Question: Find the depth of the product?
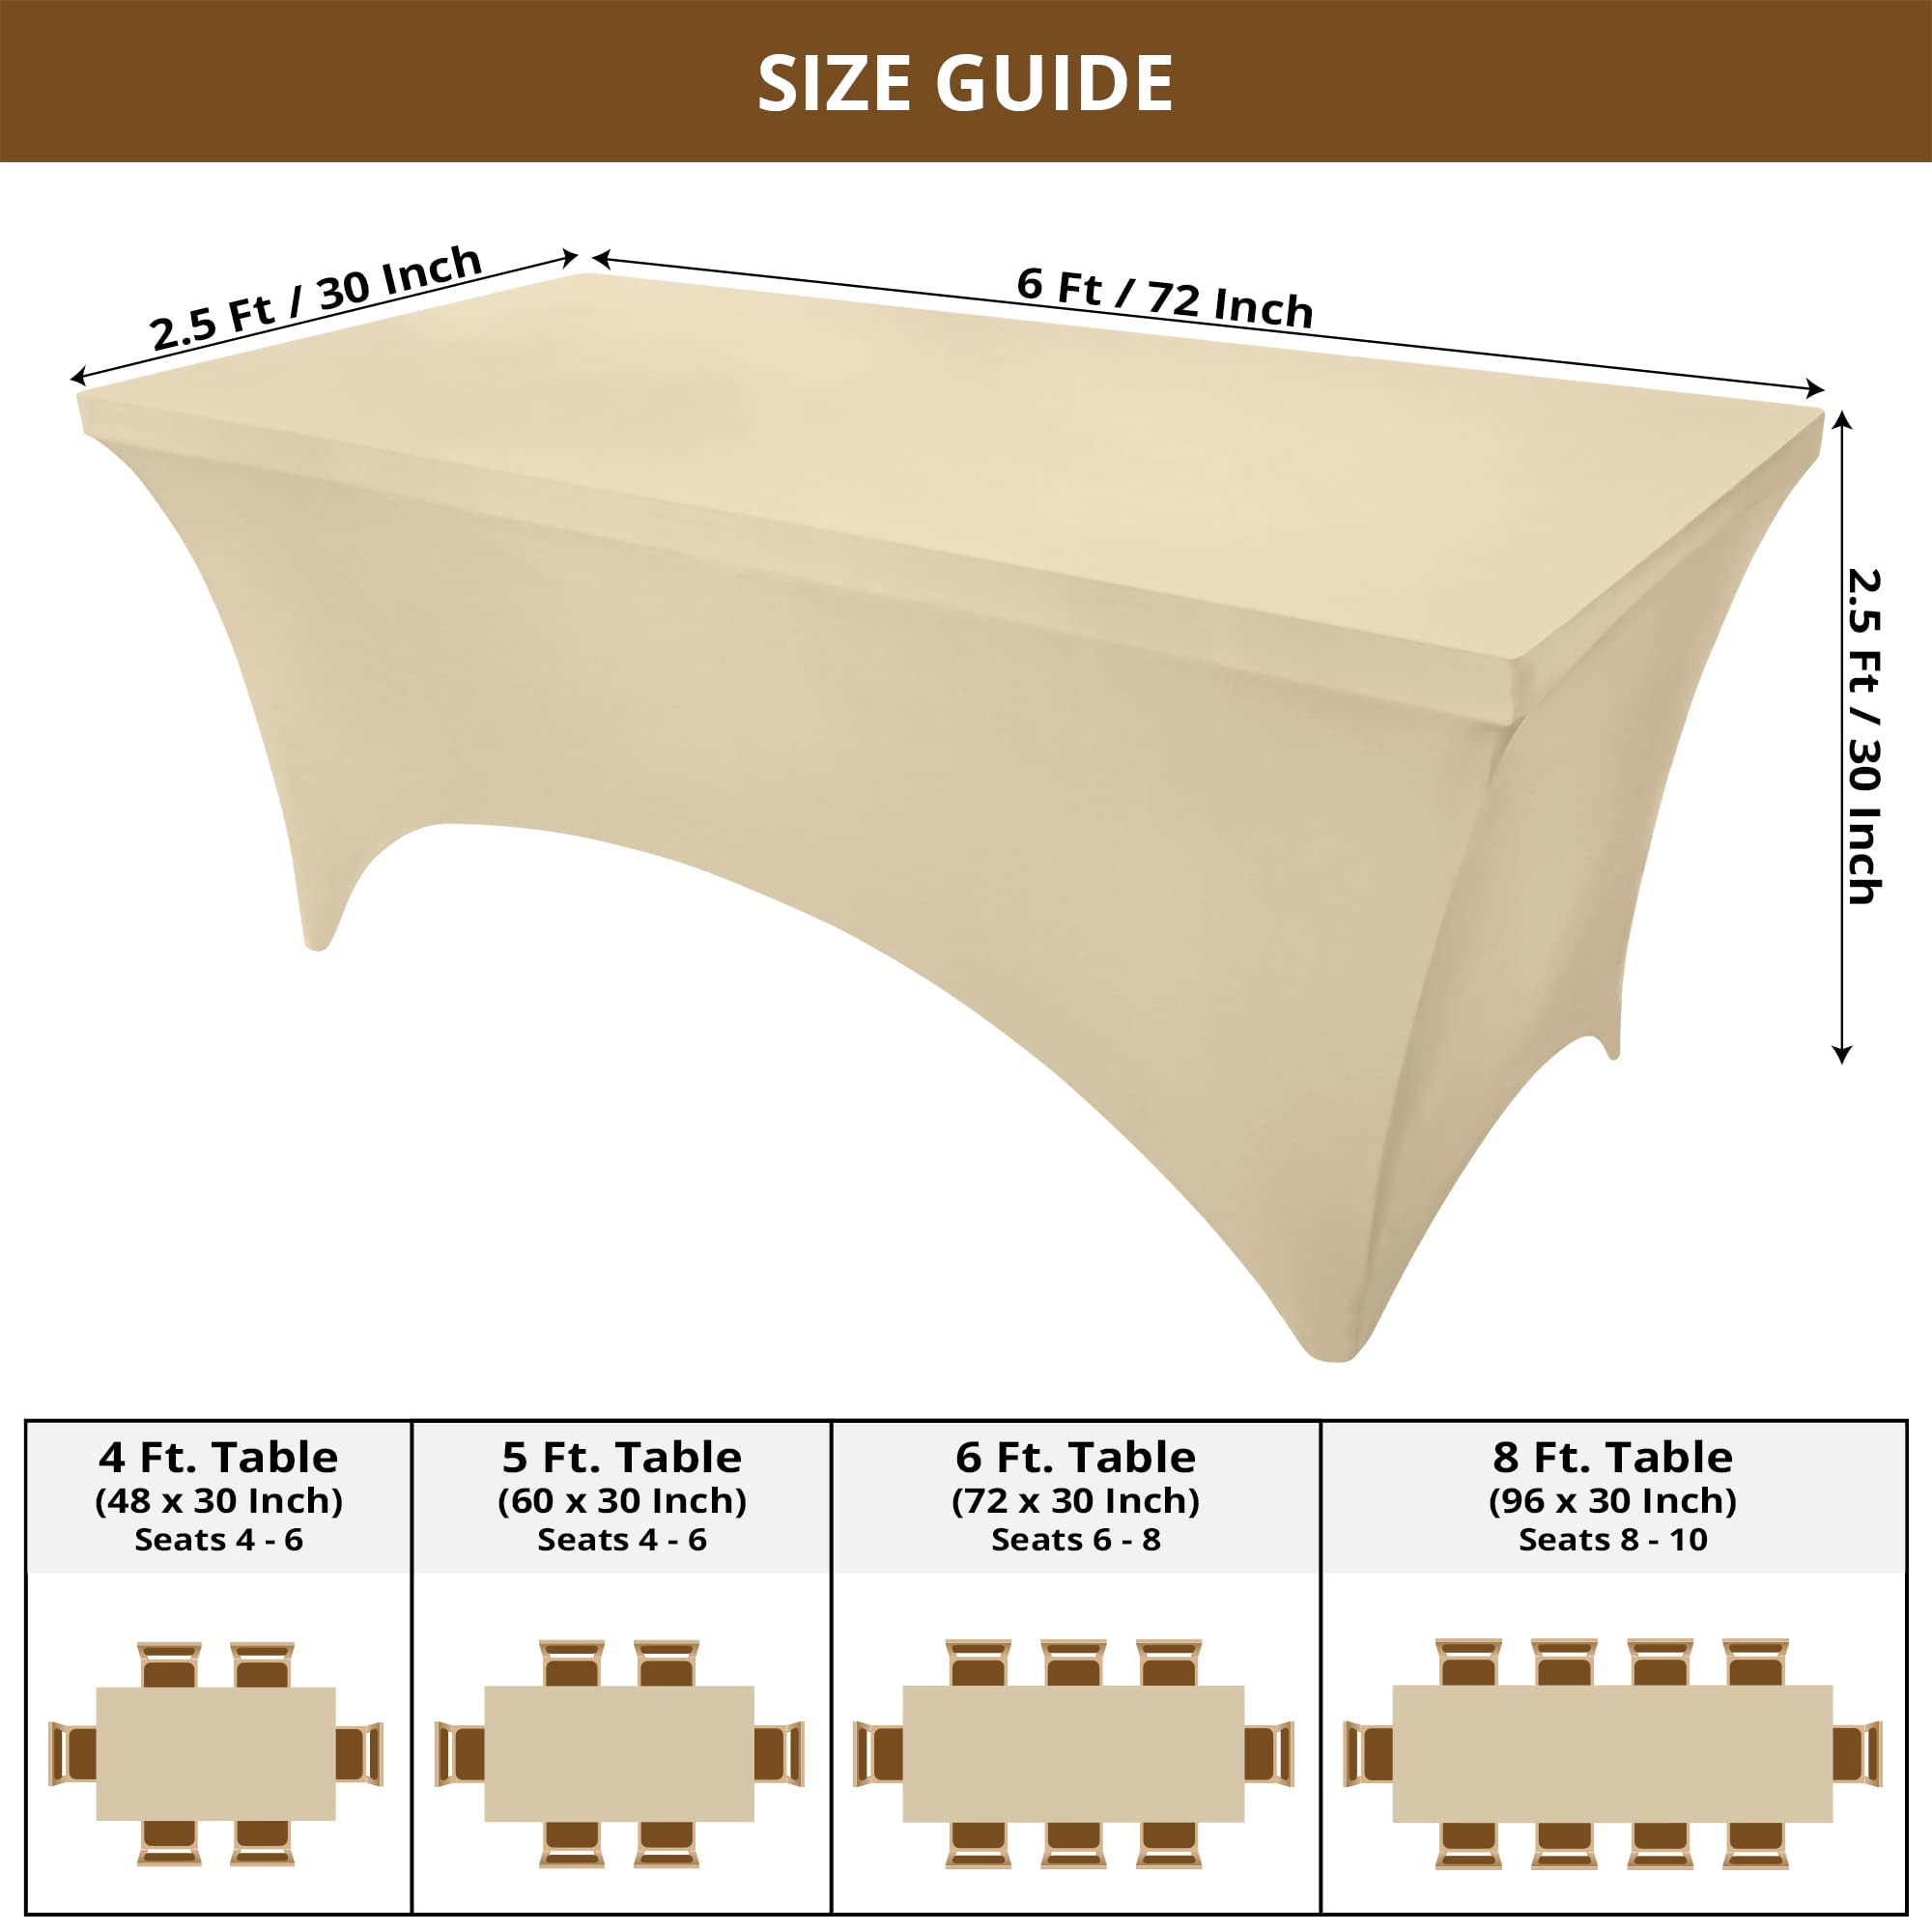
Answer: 8.0 foot